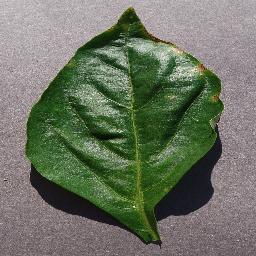
Label: Pepper,_bell___Bacterial_spot